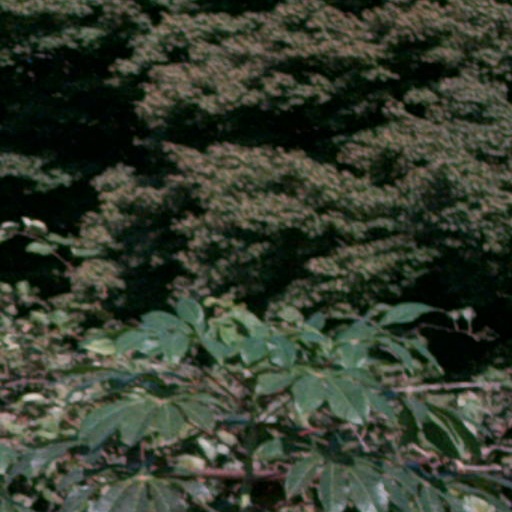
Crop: cassava